American ghettos

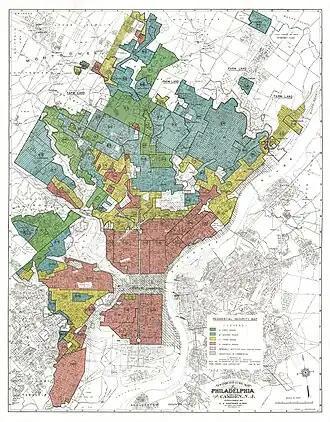
Philadelphia redlining map

In 1933, the Home Owners' Loan Corporation (HOLC), a federal government-sponsored program, was created as part of President Roosevelt's New Deal to combat the Great Depression and to help assist homeowners who were in default on their mortgage and in foreclosure. This assistance was mostly in forms of loans and federal aids that lasted for over 25 years. President Franklin D. Roosevelt signed the National Housing Act of 1934 (NHA) which established the Federal Housing Administration (FHA). This federal policy heightened the worsening of minority inner-city neighborhoods caused by the withholding of mortgage capital, and made it even more difficult for neighborhoods to attract and retain families able to purchase homes. The assumptions in redlining resulted in a large increase in residential racial segregation and urban decay in the United States.